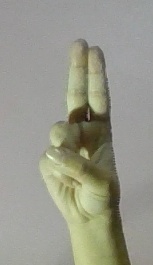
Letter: taa